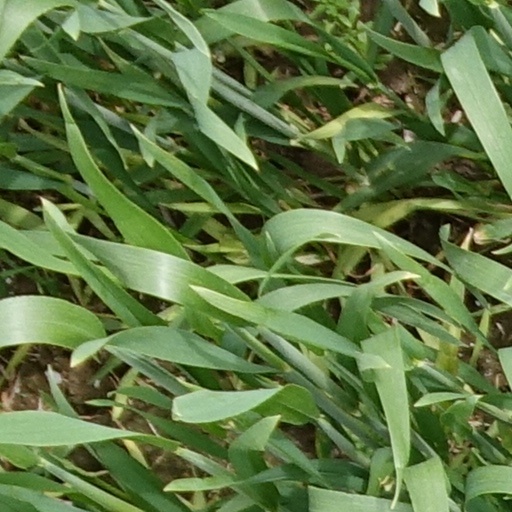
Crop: wheat